Age of Discovery

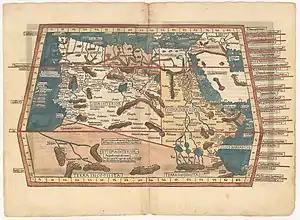
A map of North Africa as it was known to Europeans in 1482, created by German cartographer Lienhart Holl and based on Ptolemy's fourth map of Africa

The Chinese had wide connections through trade in Asia and been sailing to Arabia, East Africa, and Egypt since the Tang dynasty (AD 618–907). Between 1405 and 1421, the third Ming emperor Yongle sponsored long range tributary missions in the Indian Ocean under the command of admiral Zheng He.